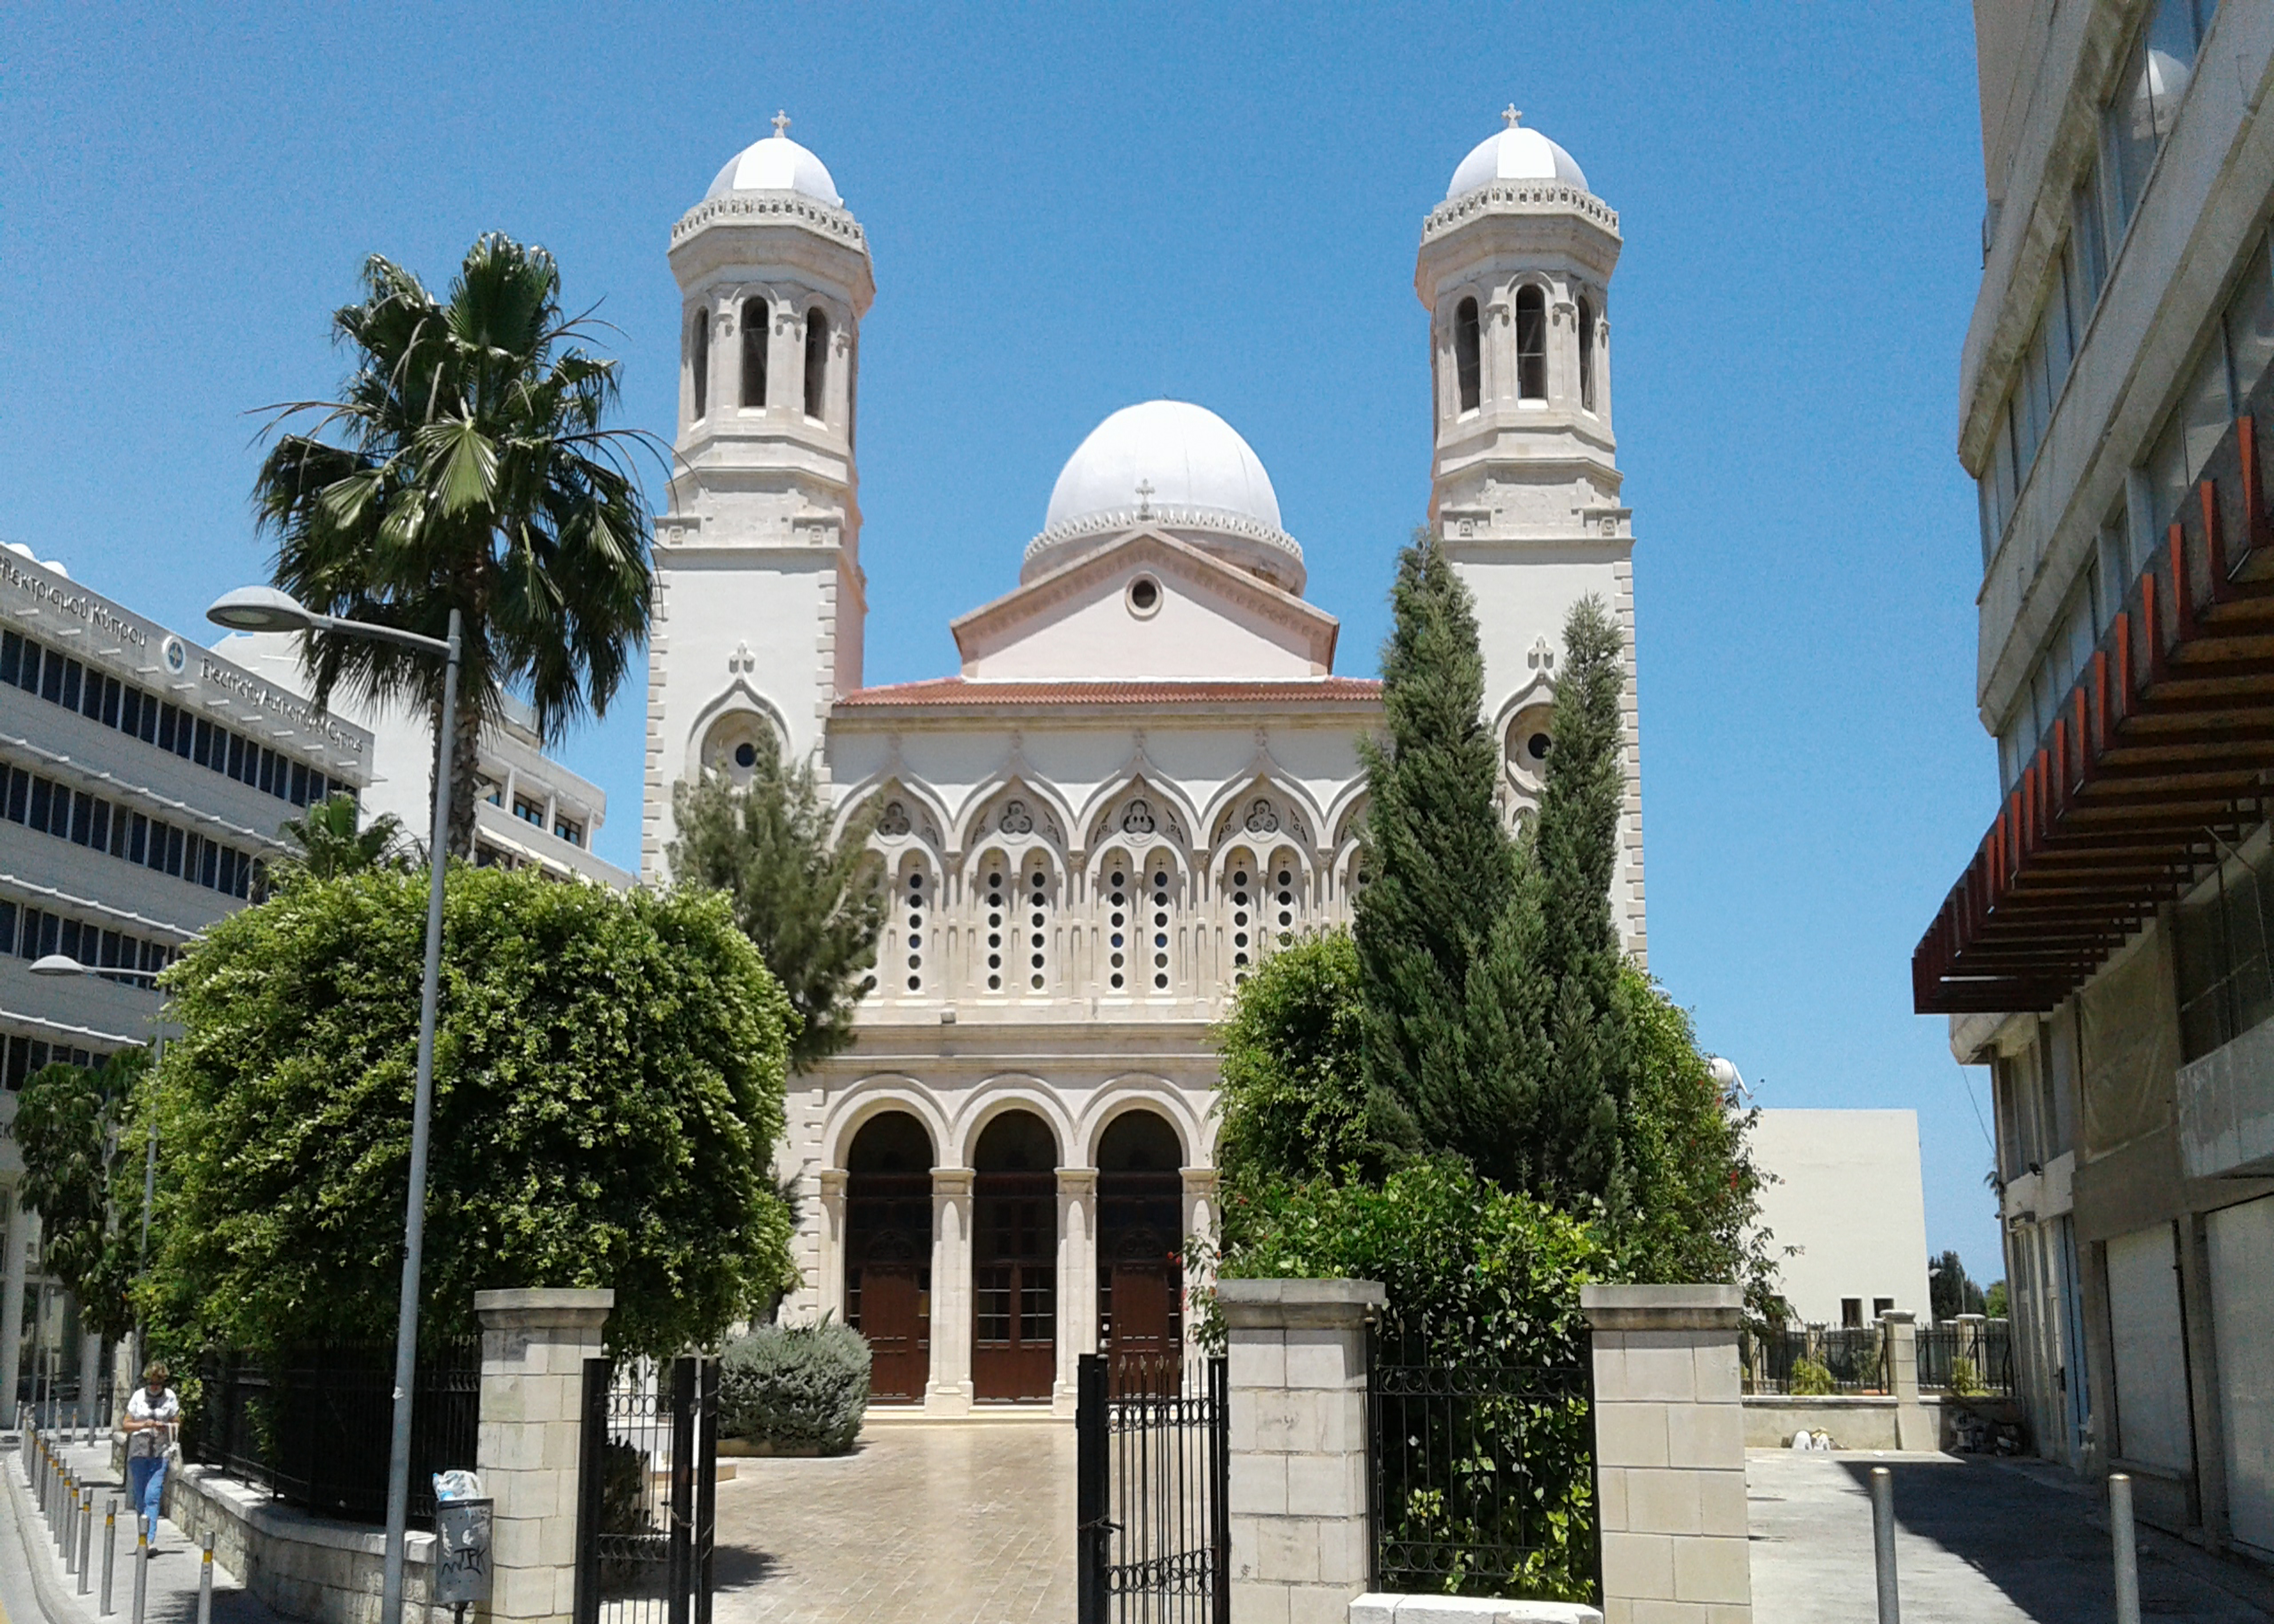
religion, buildings, green, sky, building, property, plant, window, tree, public space, morning, real estate, facade, city, house, palm tree, metropolis, urban design, dome, arch, symmetry, arecales, tower, monument, byzantine architecture, arcade, street, place of worship, mixed use, classical architecture, downtown, holy places, church, medieval architecture, tourism, historic site, road, finial, khanqah, town square, column, tourist attraction, vacation, mosque, official residence, turret, spire, plaza